Orpheus with the Awkward Foot

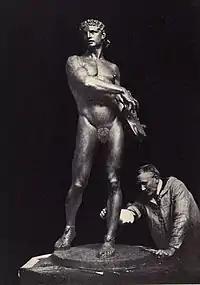

The monument consists of a bronze statue of Orpheus atop a round marble base. Orpheus is nude, save for a headband and a fig leaf, and he is playing a five-stringed tortoise shell lyre. Orpheus's design is an example of the neoclassical sculpture designs that were popular during the time of its creation. On the base of the monument, which has a diameter of , is a medallion honoring Key, who is depicted in profile. This medallion is supported on either side by a soldier and a sailor in low relief, while the rest of the base depicts the Muses celebrating the U.S. Army and the U.S. Navy. Along the base, an inscription reads: "To Francis Scott Key - Author of the Star Spangled Banner and to the soldiers and sailors who took part in the Battle of North Point and the defense of Fort McHenry in the War of 1812."